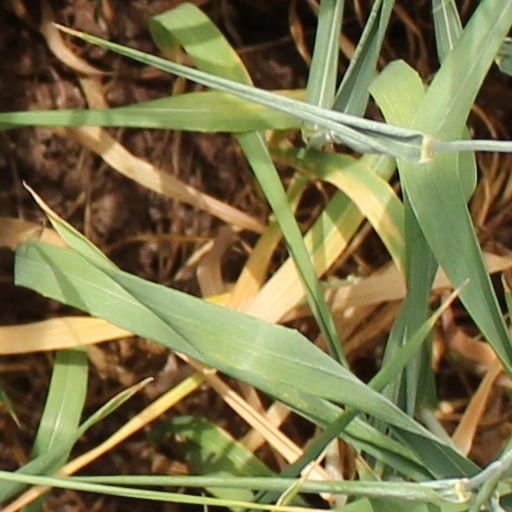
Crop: wheat